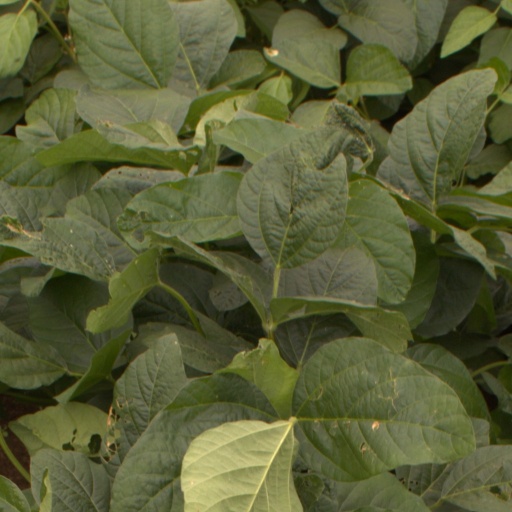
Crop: soybean